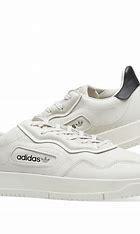
Brand: Adidas
Model: SC Premiere